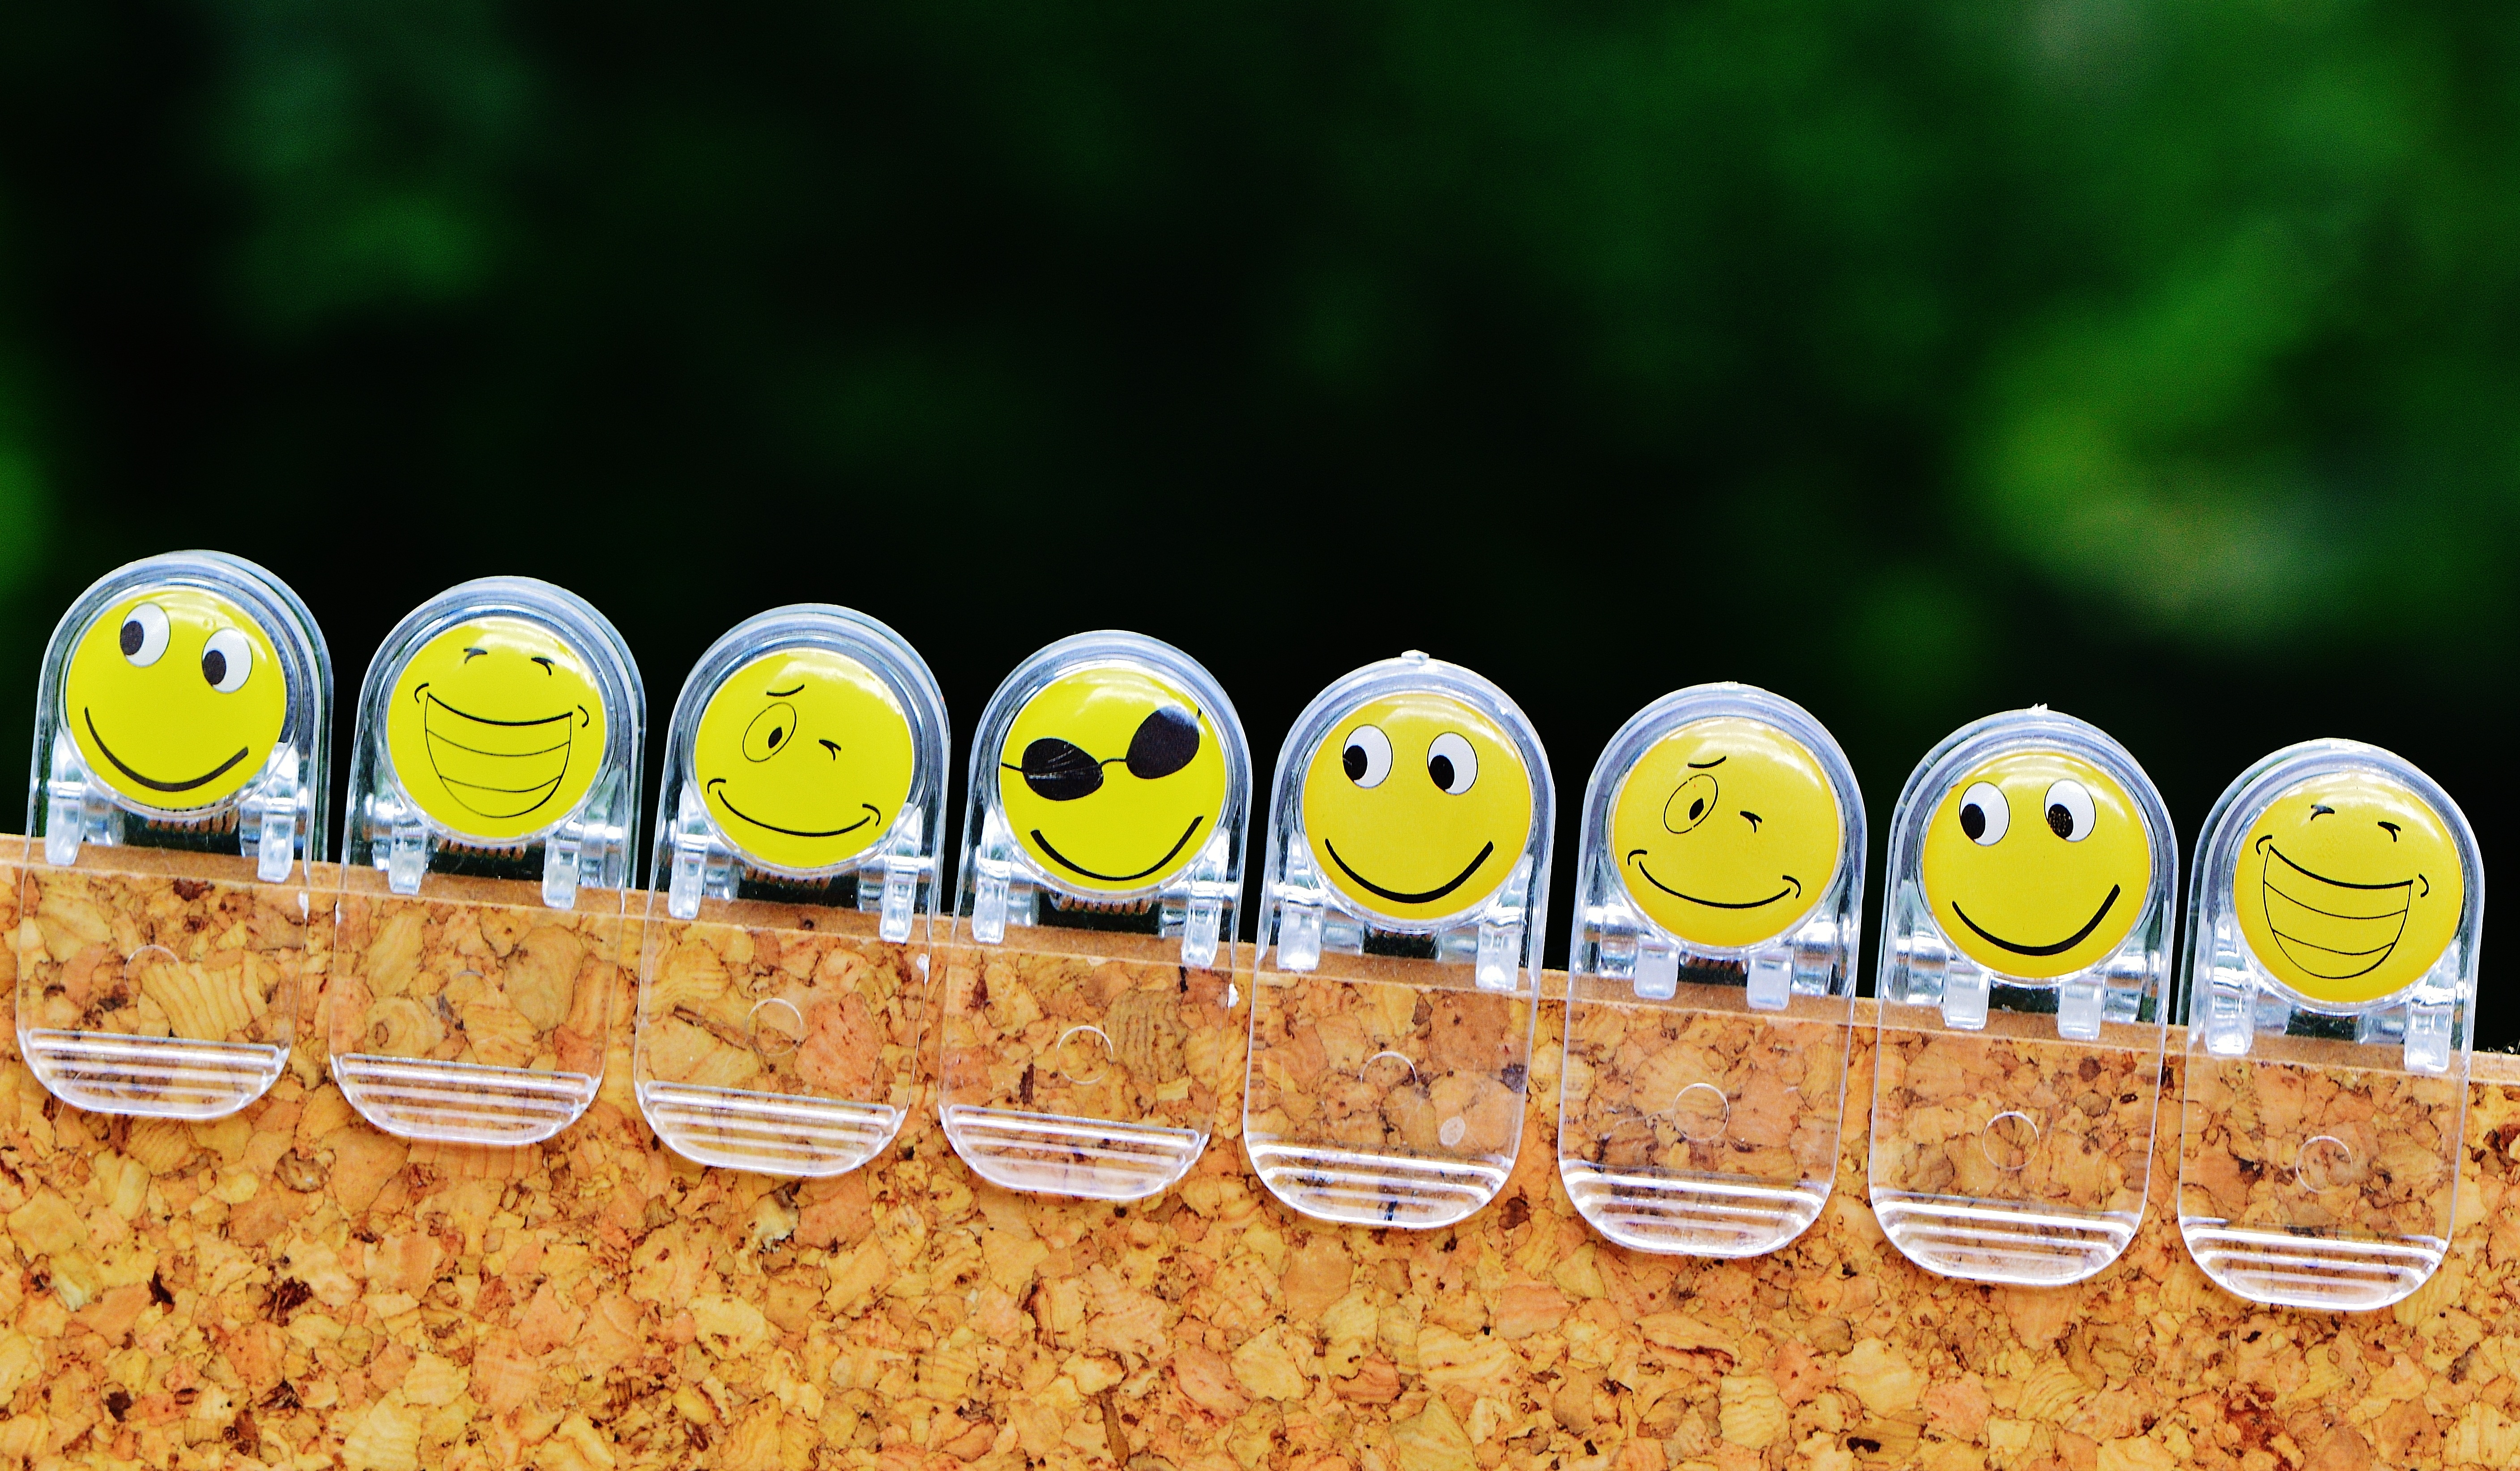
grass, green, yellow, toy, font, ball, funny, faces, emotions, emoticon, clamp, smilies